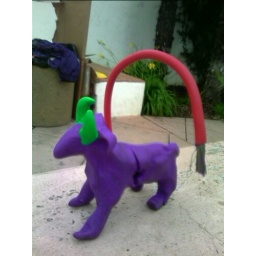
Somebody left this electric bull sculpture on the wall by the popular hobo sleeping/congregating spot outside the office supply store.